Aeneas Mackintosh

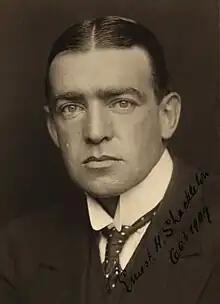
Ernest Shackleton, leader of the Nimrod Expedition

The Nimrod Expedition, 1907–1909, was the first of three Antarctic expeditions led by Ernest Shackleton. Its objective, as stated by Shackleton, was to "proceed to the Ross Quadrant of the Antarctic with a view to reaching the Geographical South Pole and the South Magnetic Pole". Mackintosh was recommended to Shackleton as a suitable officer by the P & O Line, and soon earned Shackleton's confidence while impressing his fellow-officers with his will and determination. While the expedition was in New Zealand, Shackleton added Mackintosh to the shore party, as a likely candidate for the polar march. On 31 January 1908, not long after "Nimrod"s arrival at McMurdo Sound in the Antarctic, Mackintosh was assisting in the transfer of sledging gear aboard ship when a hook swung across the deck and struck his right eye, virtually destroying it. He was immediately taken to the captain's cabin where, later that day, expedition doctor Eric Marshall operated to remove the eye, using partly improvised surgical equipment. Marshall was deeply impressed by Mackintosh's fortitude, observing that "no man could have taken it better."